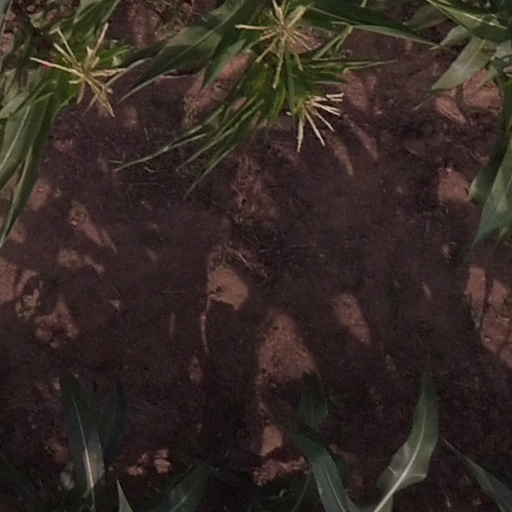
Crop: maize; corn